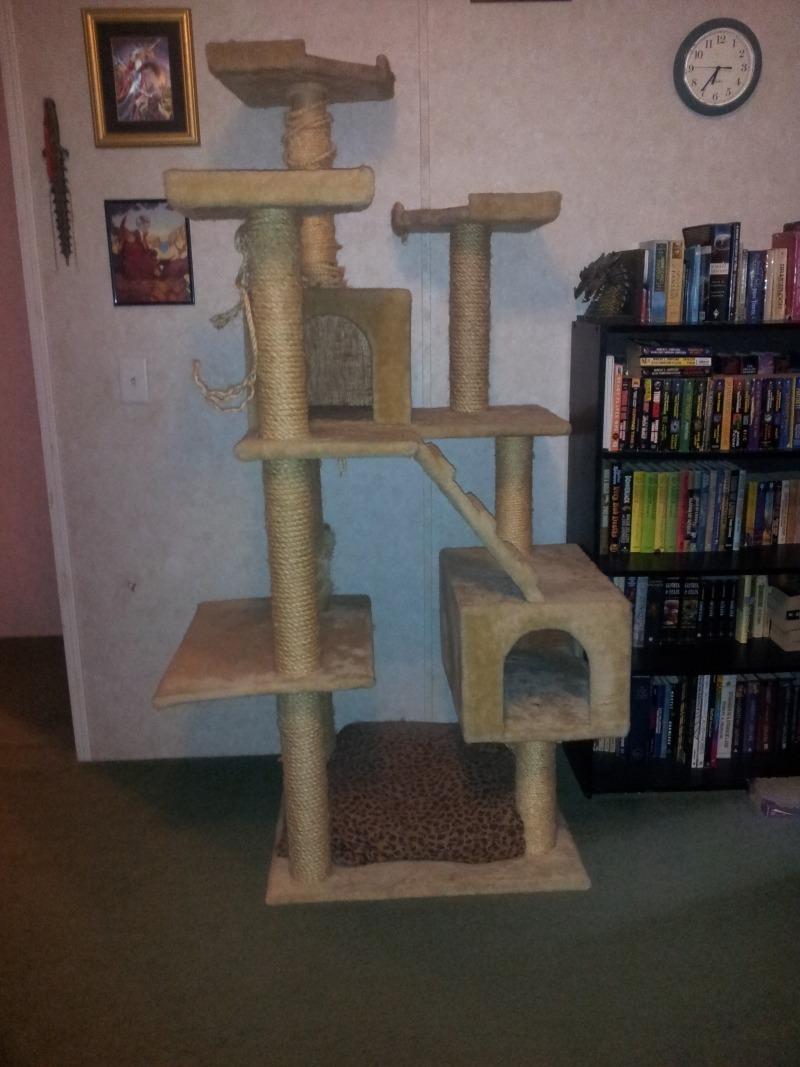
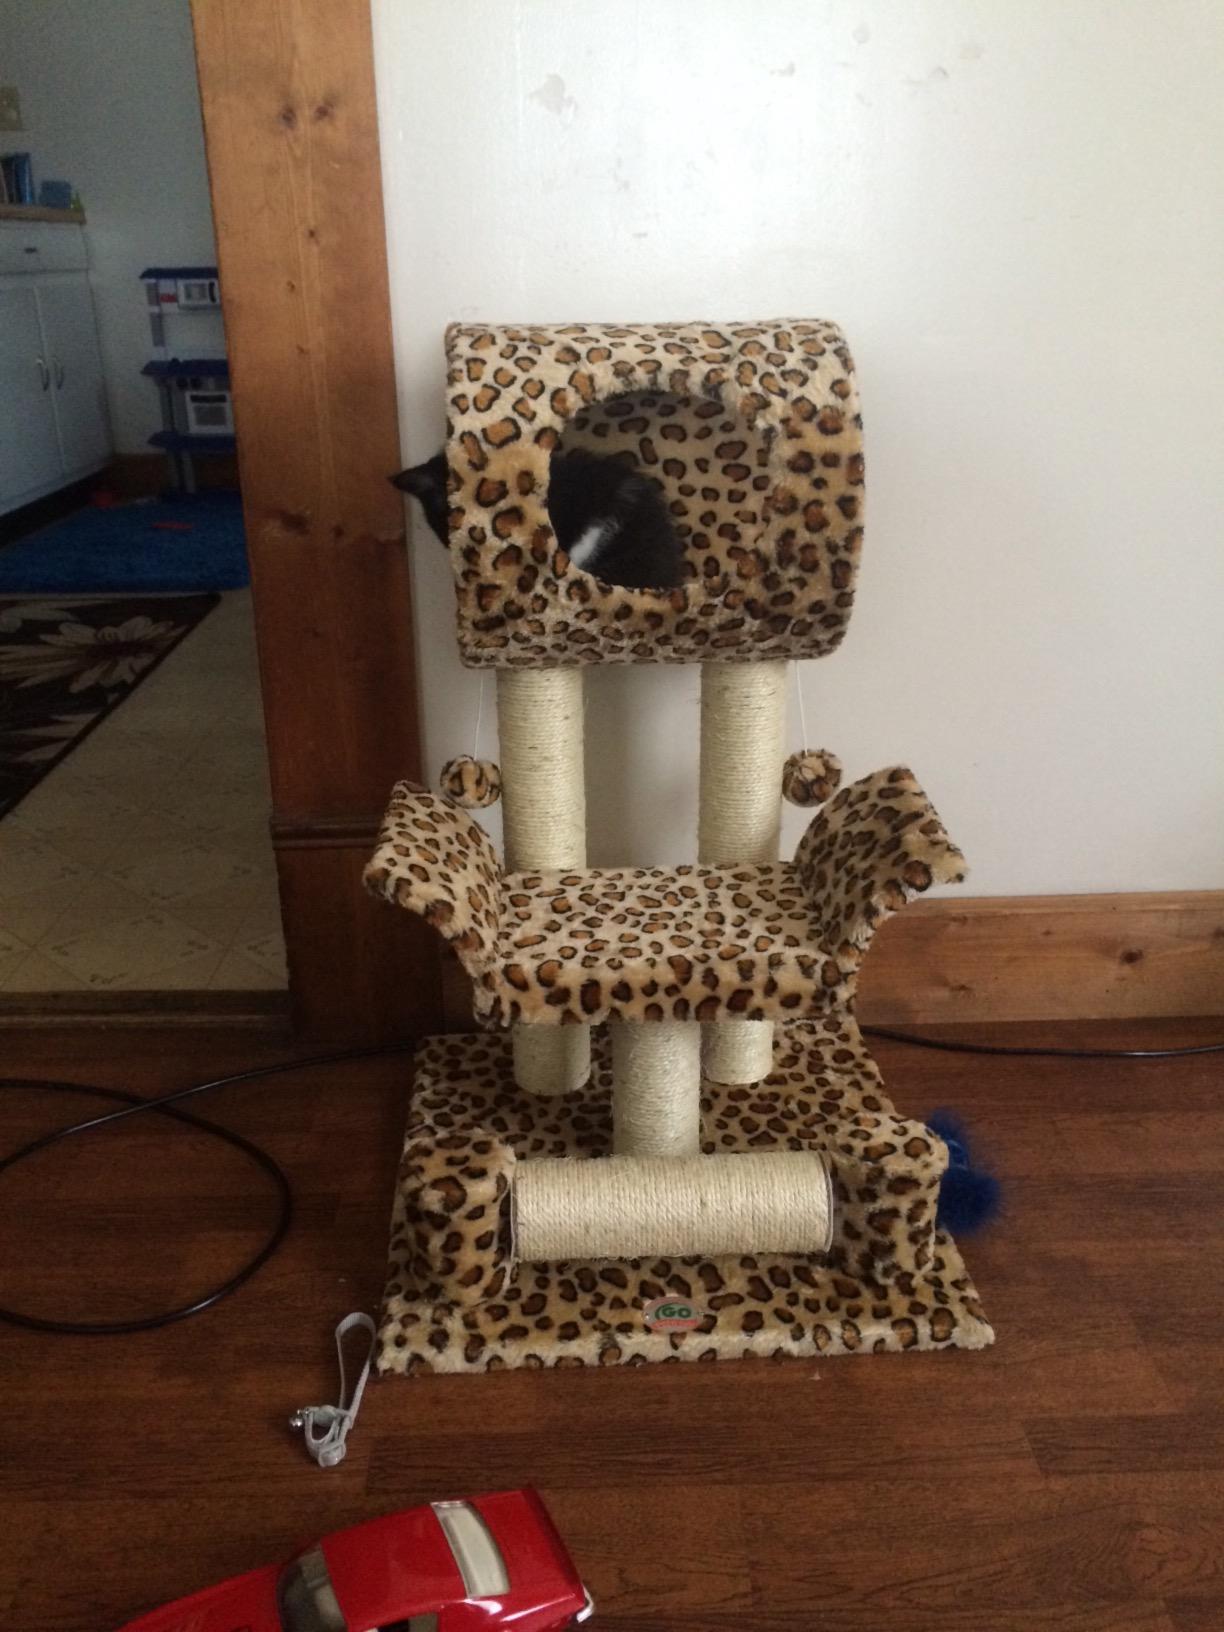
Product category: items_cat tree
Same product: no